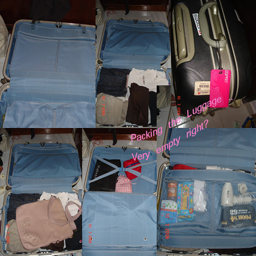
Several luggage pieces are shown with clothes and toiletries
Various items are prepared to go in the luggage
A suitcase with several configurations of clothes and toiletries.
the suitcase has many different things in it
Someone has packed this luggage for a trip.